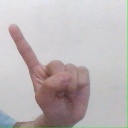
अक्षर: ए